Carnival of Satriano di Lucania

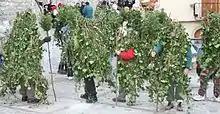
The hermit

Covered in ivy and holding a branch of holly, participants come out of the woods and stroll through the streets of the town, knocking on doors by rubbing branches with frùscio on the door. In return for their bringing hope for spring, they receive a few coins.